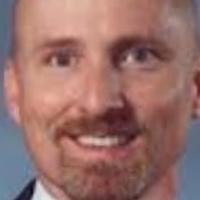
Age group: age 41-55